Albert Pike Memorial

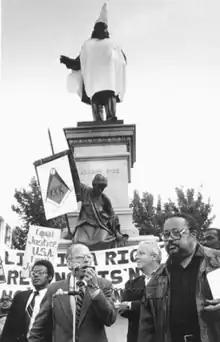
Protesters, including Anton Chaitkin and Hosea Williams, at the Pike memorial in the 1990s

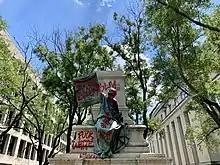
The Pike memorial in 2020 following the George Floyd protests when protesters toppled the statue

Pike's memorial has often stirred controversy throughout its history, beginning with the GAR's lobbying efforts against its erection to protesters arguing it honors a traitor and racist. Starting in the 1990s, there was renewed interest in removing the statue. In late 1992, members of the LaRouche movement, including civil rights activist and Lyndon LaRouche's vice-presidential candidate James Bevel, began a series of protests demanding the memorial be removed, citing Pike's alleged links with the KKK. During one such event, LaRouche supporters draped Pike's statue with a KKK pointed hat and gown. Bevel stated: "One way or the other, this statue is coming down. Either the statue will be taken down gracefully, or it will be torn down." The protesters sought a congressional resolution to have the statue removed and replaced with a monument inscribed with the Declaration of Independence. Historian and LaRouche activist Anton Chaitkin called the statue a "monument to terrorism" and members of the Council of the District of Columbia petitioned to have the statue removed.